Carter Nordman

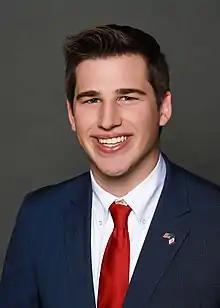
Nordman in 2021

Carter F. Nordman (born May 27, 1998) is an American politician serving as a member of the Iowa House of Representatives from the 47th district. Elected in November 2020, he assumed office on January 11, 2021. Nordman is the youngest state legislator in Iowa and one of the youngest in the United States.